Marilyn Hickey

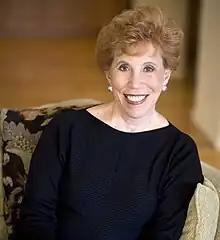
Marilyn Hickey

Marilyn Allene Hickey (born July 1, 1931) is an American Christian minister and televangelist who teaches Bible studies both nationally and internationally.